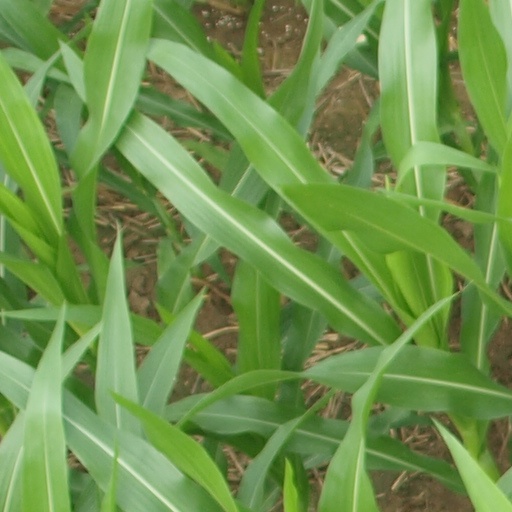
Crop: maize; corn